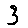
Label: 3